Maksym Vasylyev

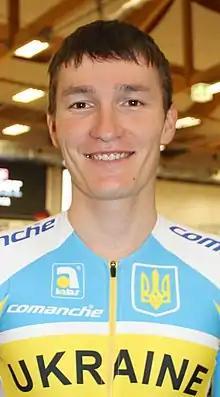
Vasilyev in 2015.

Maksym Oleksandrovych Vasylyev (born 14 April 1990) is a Ukrainian cyclist, who rode for UCI Continental team from 2021 until 2022. He competed in the team pursuit at the 2014 UCI Track Cycling World Championships.